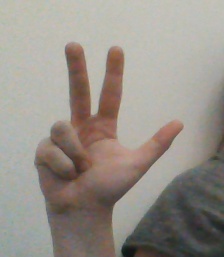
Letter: al